Sri Wahyuni Agustiani

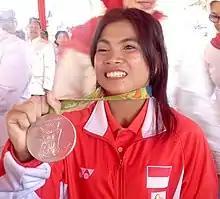
Sri Wahyuni Agustiani in 2016

Sri Wahyuni Agustiani (born 13 August 1994) is an Indonesian weightlifter. Competing in the 48 kg body weight category she won silver medals at the 2013 Asian Championships, 2014 and 2018 Asian Games, and 2016 Summer Olympics.